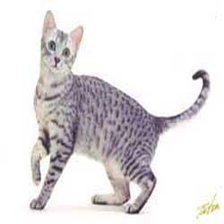
Species: cat
Breed: Egyptian Mau